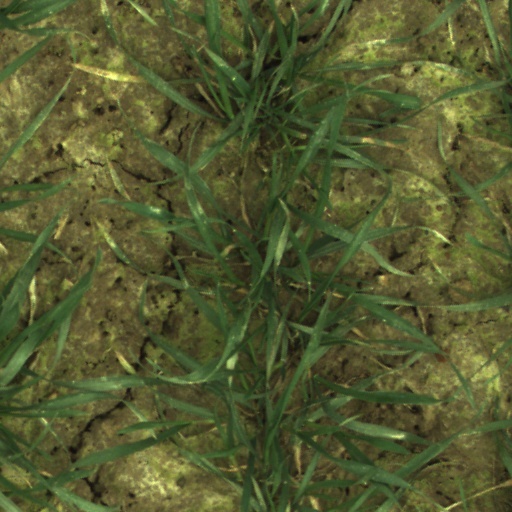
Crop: wheat